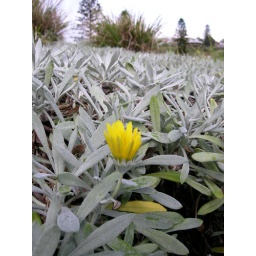
a yellow flower in a sea of grey